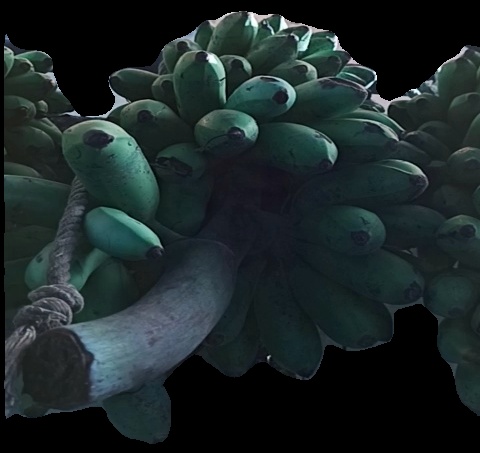
Variety: rasbale
Grade: grade2